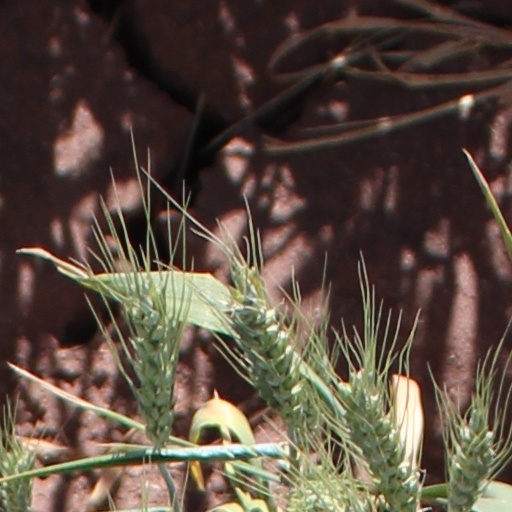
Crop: wheat